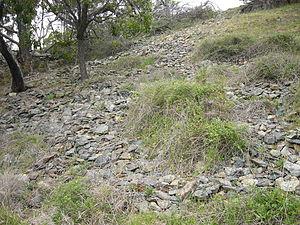
Les sites aborigènes de Victoria en Australie constituent un record important de l’occupation humaine pendant plus de 40 000 ans. On peut les identifier par les restes archéologiques, par l’information historique et ethnographique et par des traditions orales toujours bien vivantes. Ils comprendent des lieux où on participait à les rituels et les cérémonies, des sites d’occupation où les gens mangeaient, dormaient et se dédiaient aux tâches ménagères, et des indices fugaces laissés par ceux qui traversaient le paysage, telle qu’une hache jetée ou un artéfact unique.